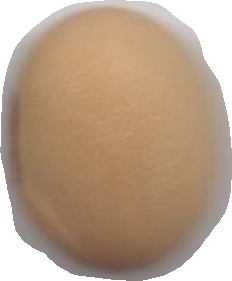
Variety: Anjasmoro